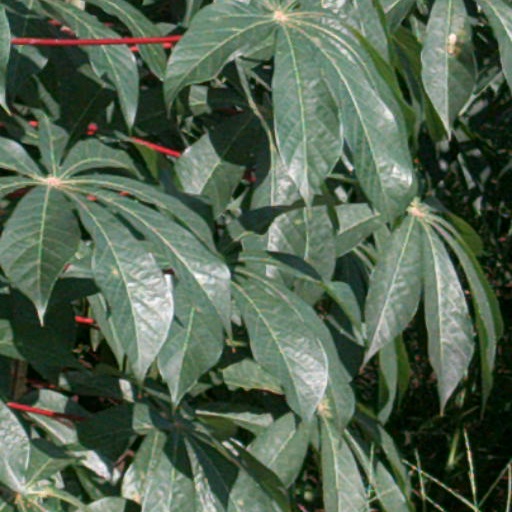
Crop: cassava